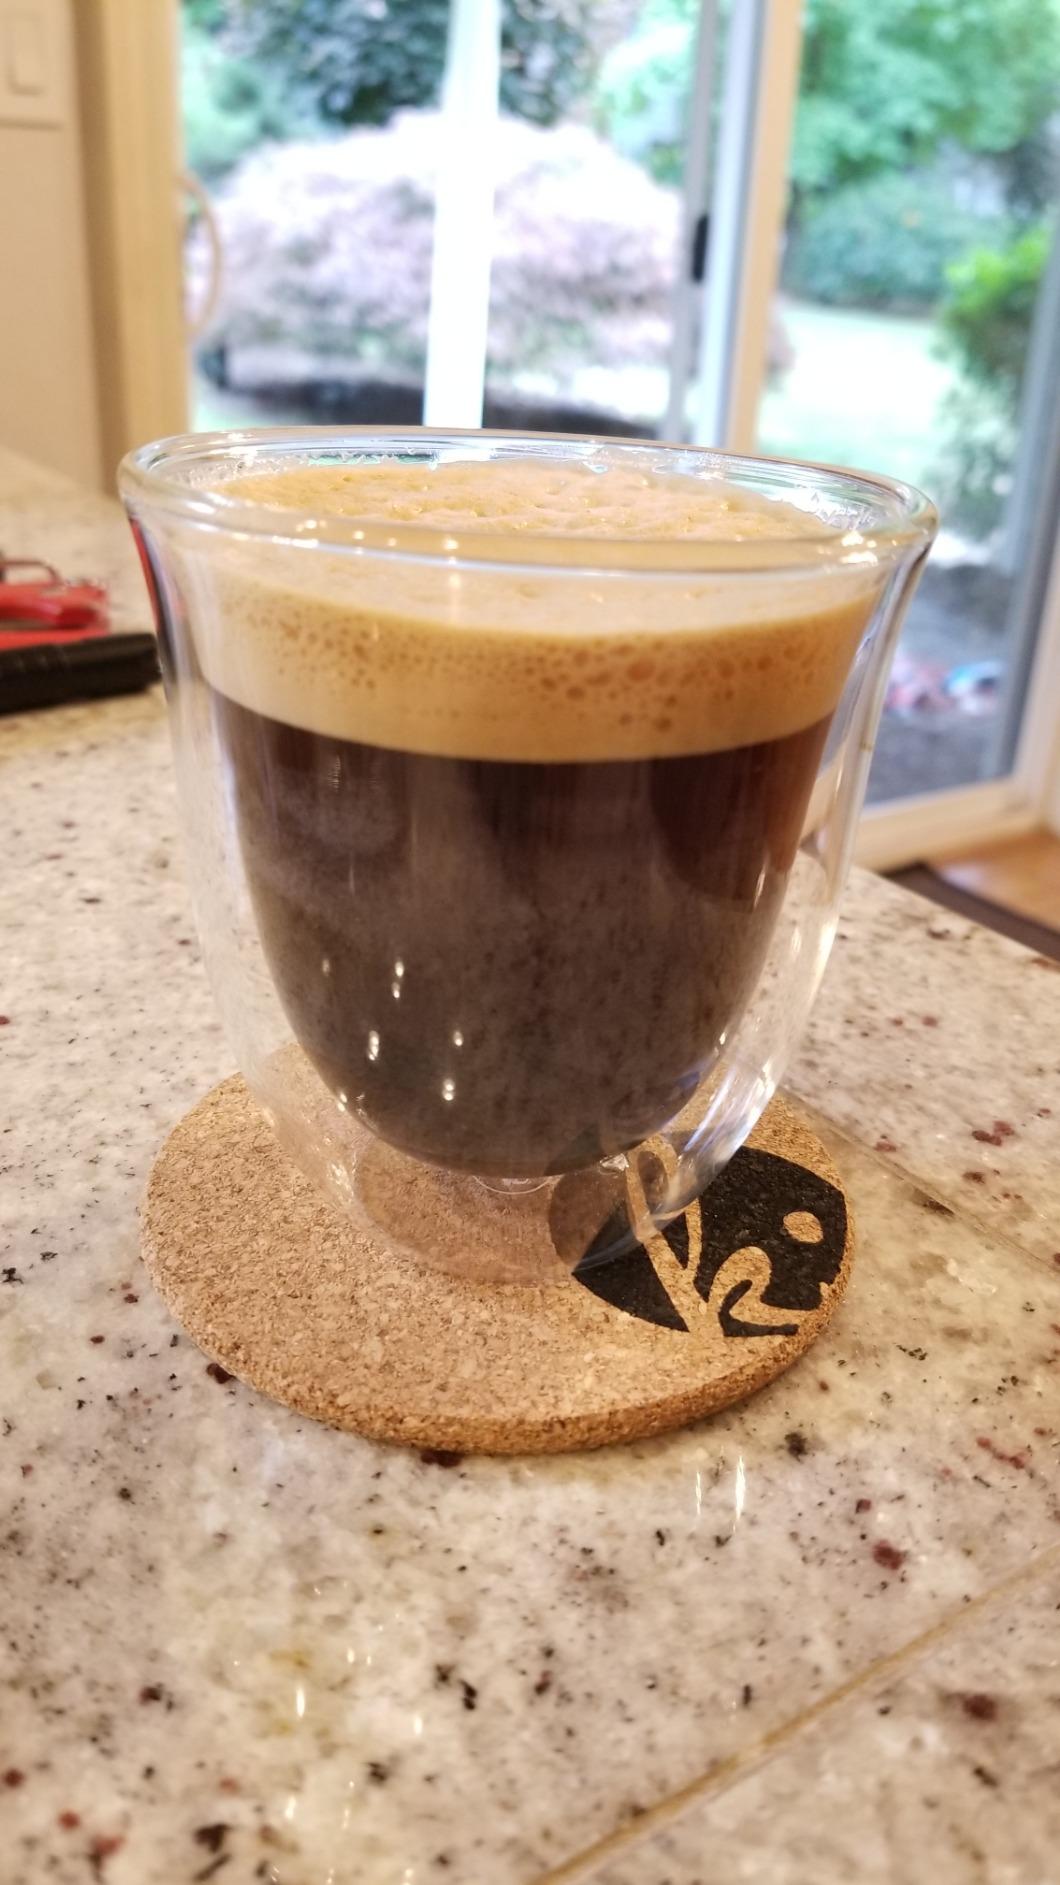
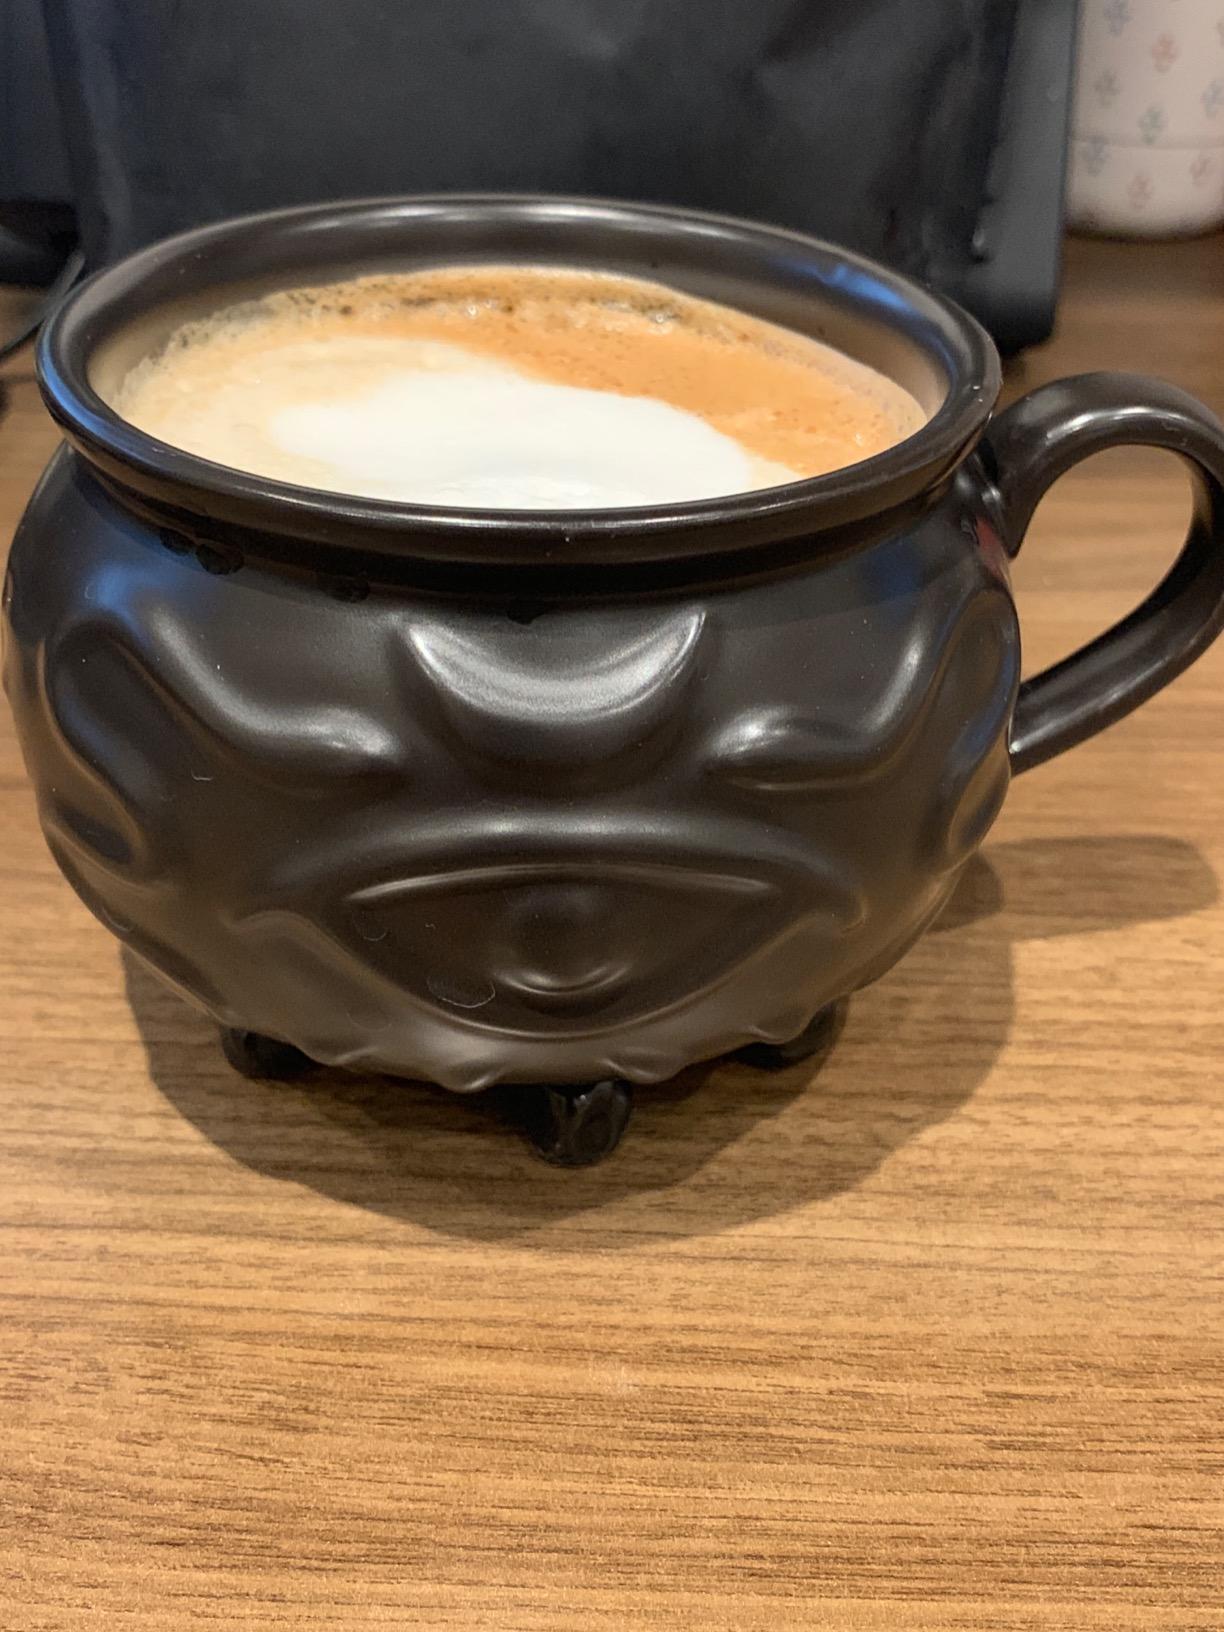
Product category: items_mug
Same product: no